The Young Lord

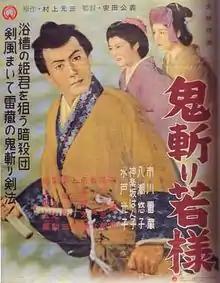
Japanese movie poster

is a 1955 black-and-white Japanese film directed by Kimiyoshi Yasuda.